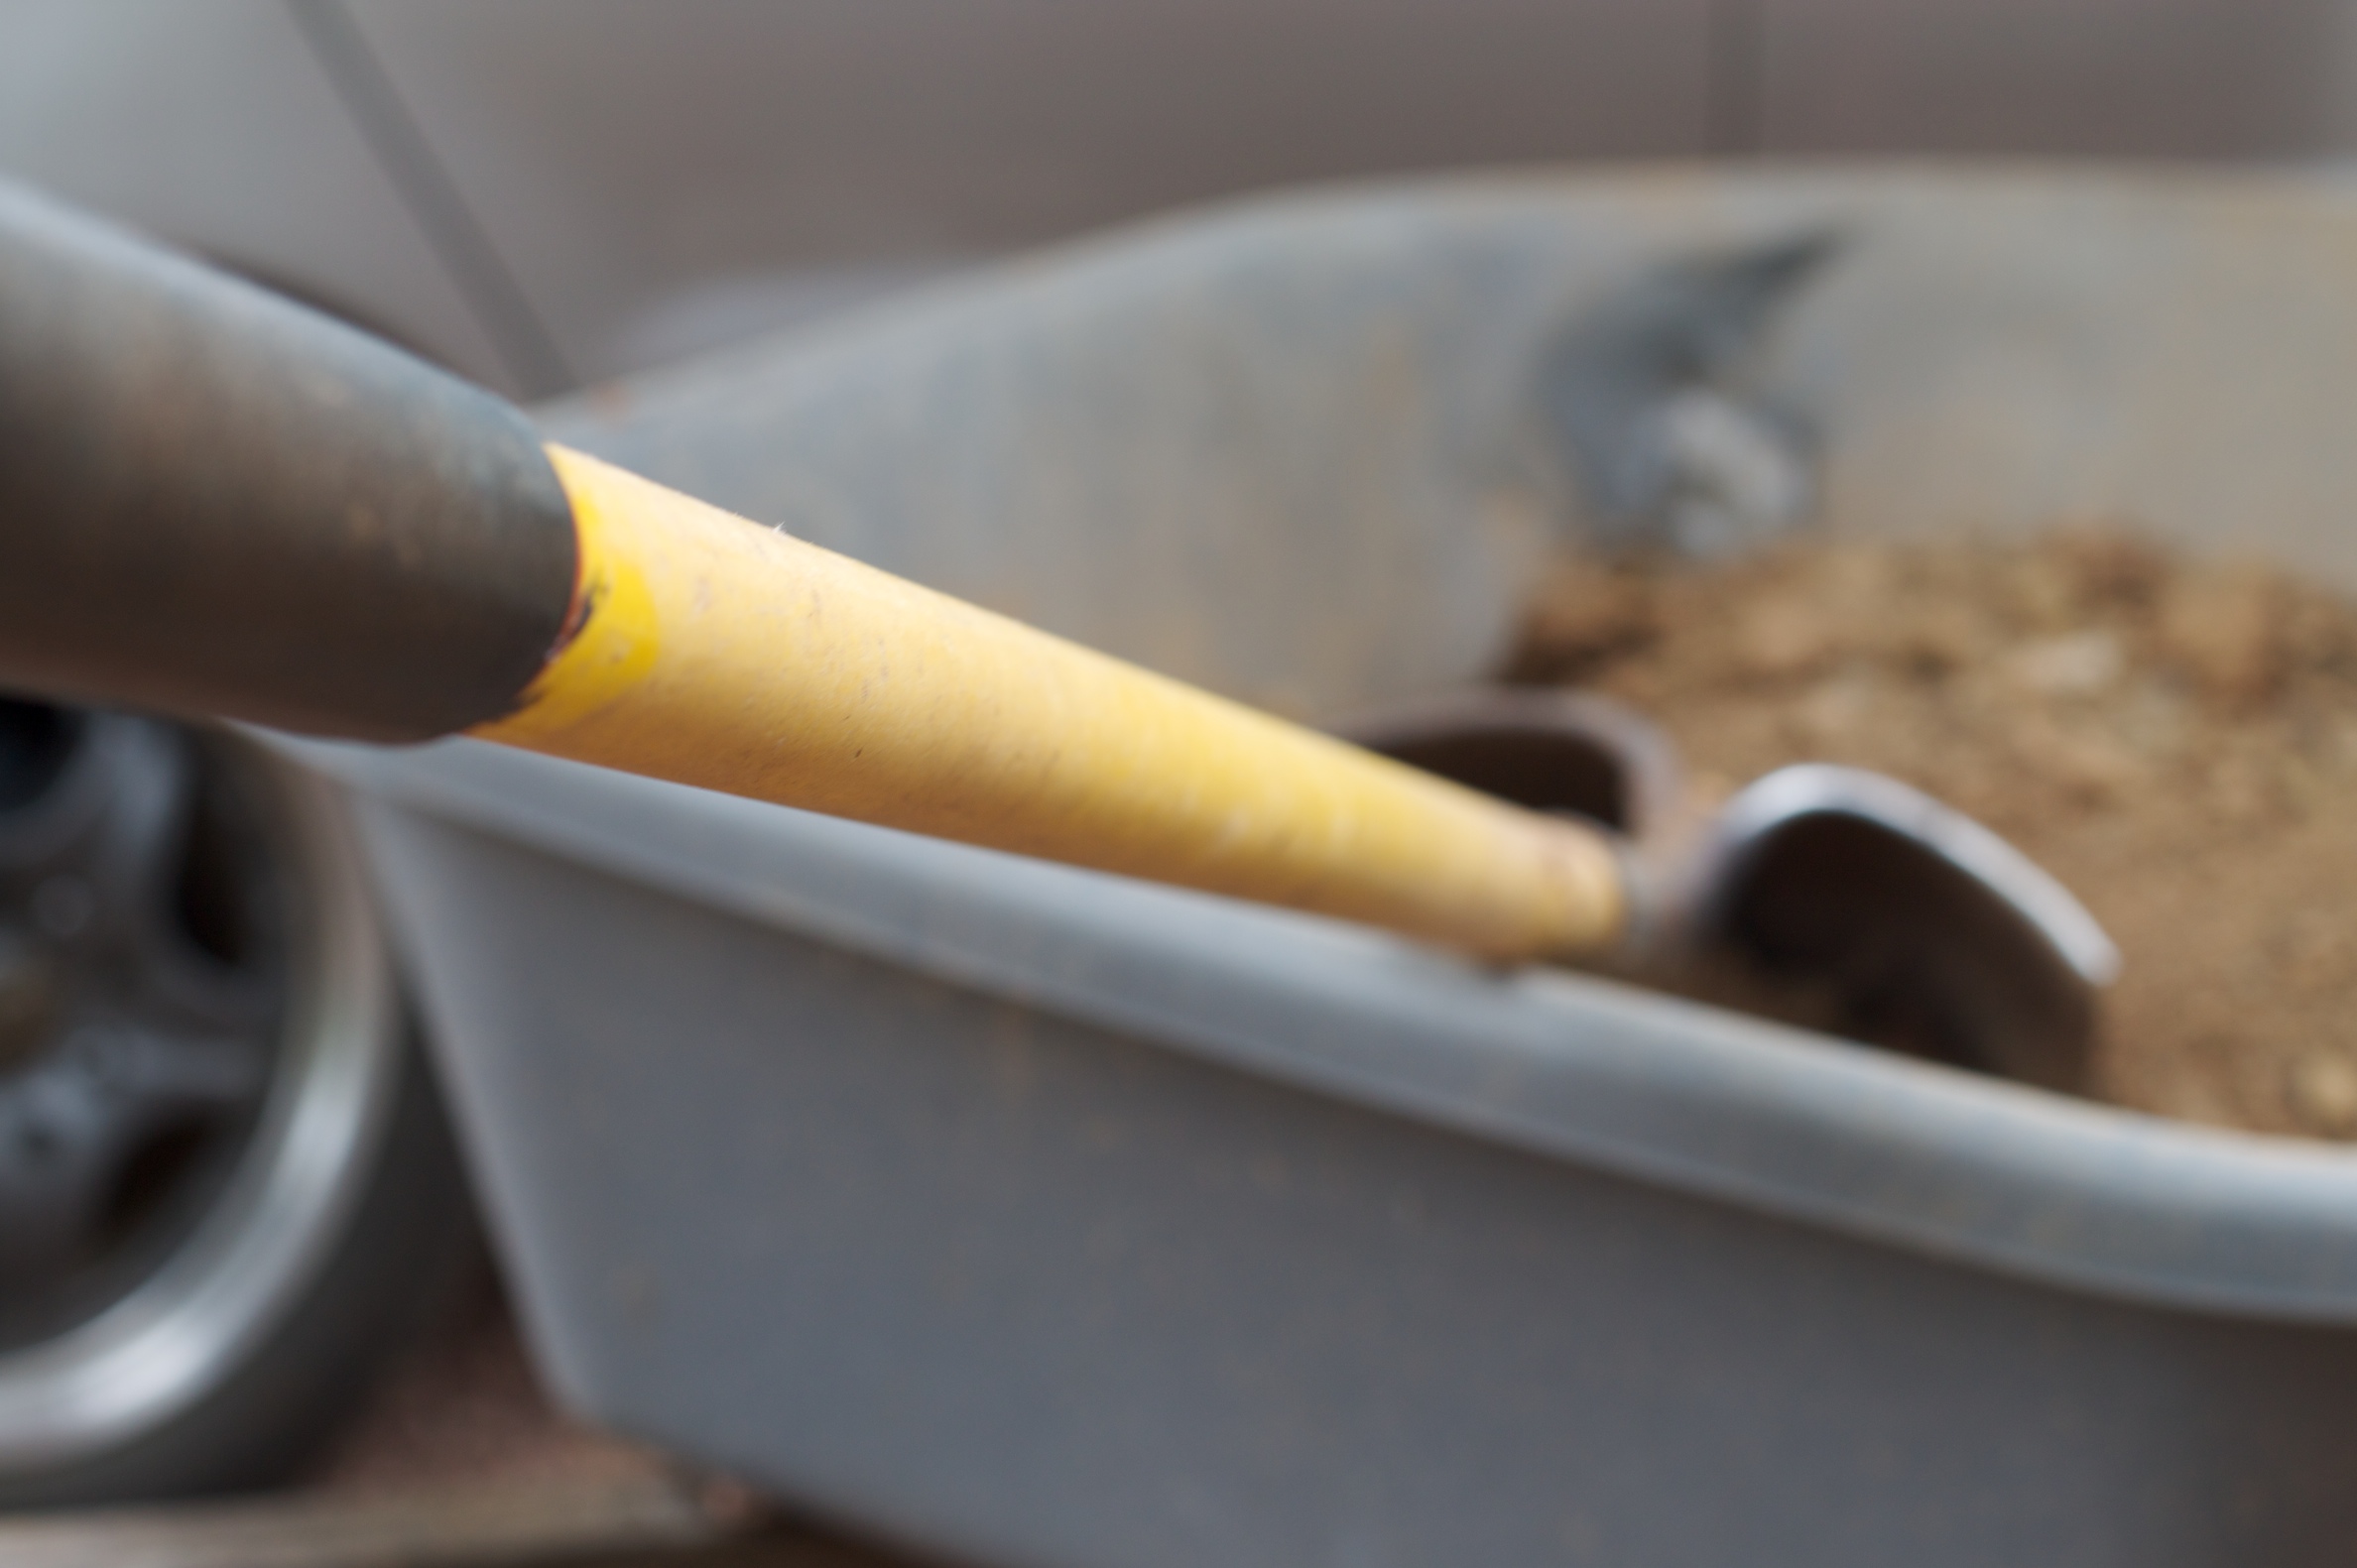
dish, food, baking